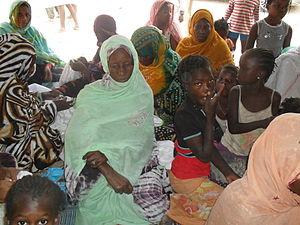
Le travail des enfants est la participation de personnes mineures à des activités à finalité économique et s’apparentant plus ou moins fortement à l’exercice d’une profession par un adulte. Au niveau international, l’Organisation internationale du travail le définit en comparant l’âge à la pénibilité de la tâche, du moins pour les enfants de plus de douze ans.